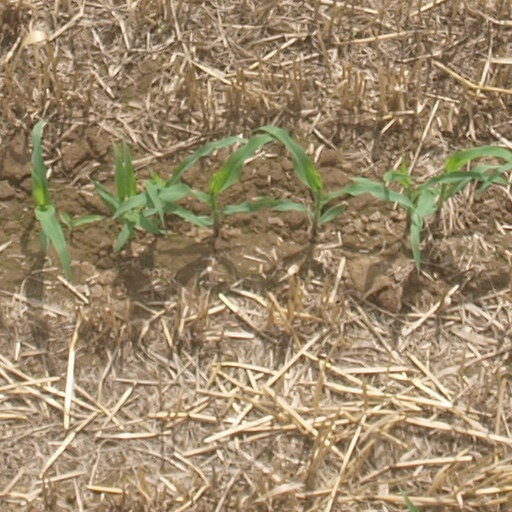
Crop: maize; corn